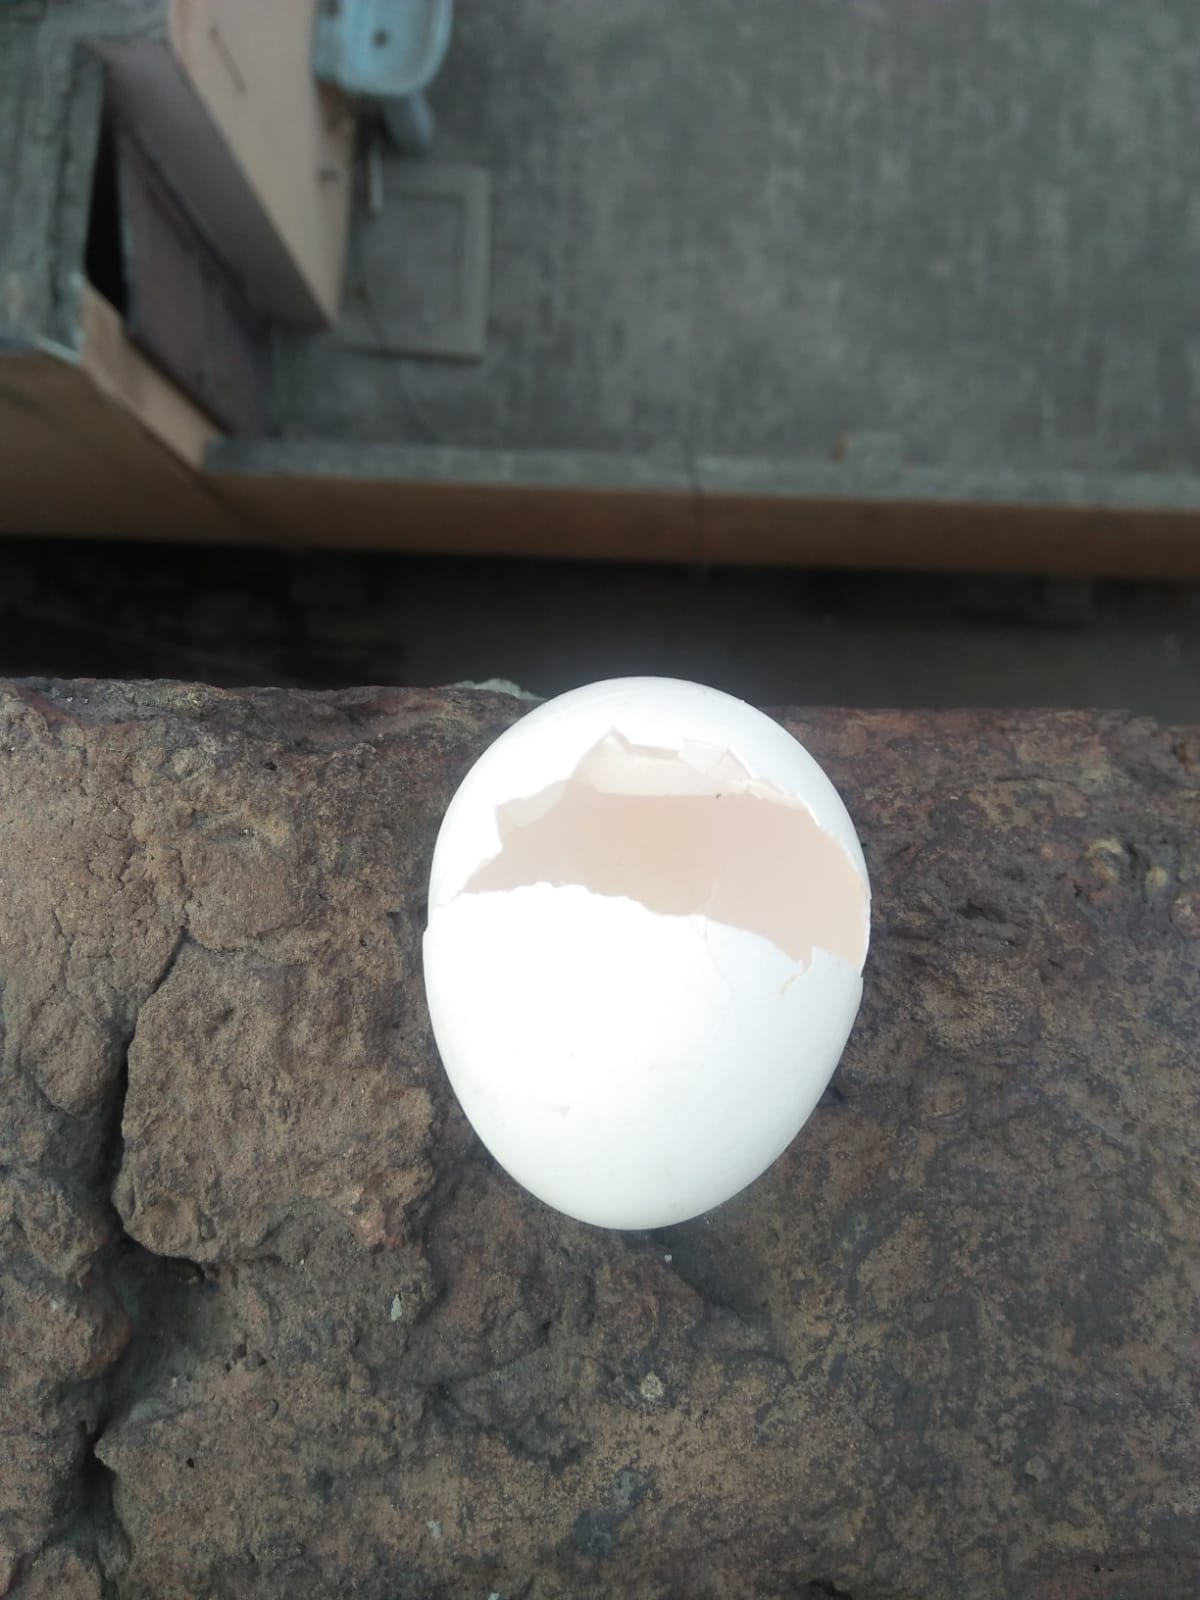
Label: eggshells